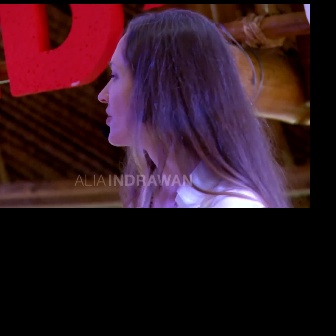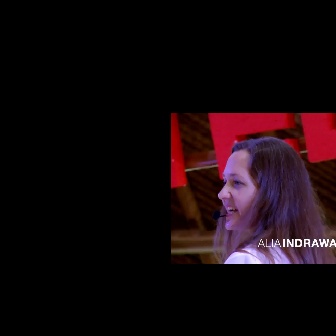
  Please identify the target specified by the bounding box [97,9,235,147] in the first image and locate it in the second image. Return the coordinates in [x_min,y_min,x_max,y_max] format.
Answer: [217,135,312,230]